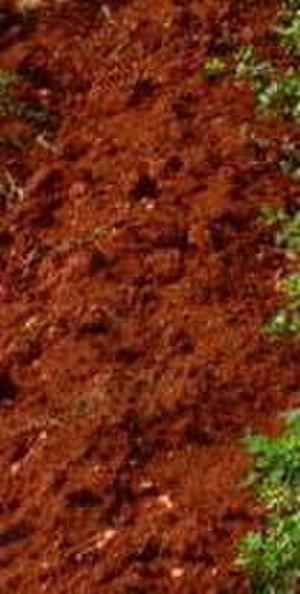
Le cabernet sauvignon est un cépage noir de cuve d'origine française. Cépage mondialement connu, il est devenu l'un des cépages les plus répandus dans le monde. Il pousse dans la plupart des pays viticoles dans un éventail de climats allant du Canada au Liban. Il doit sa reconnaissance internationale aux grands crus du vignoble de Bordeaux où il est souvent assemblé avec du merlot et du cabernet franc.